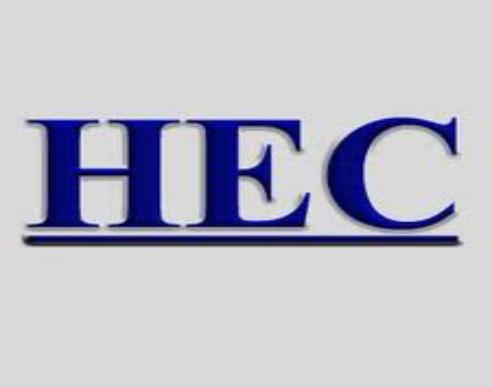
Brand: HEC
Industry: Electronic